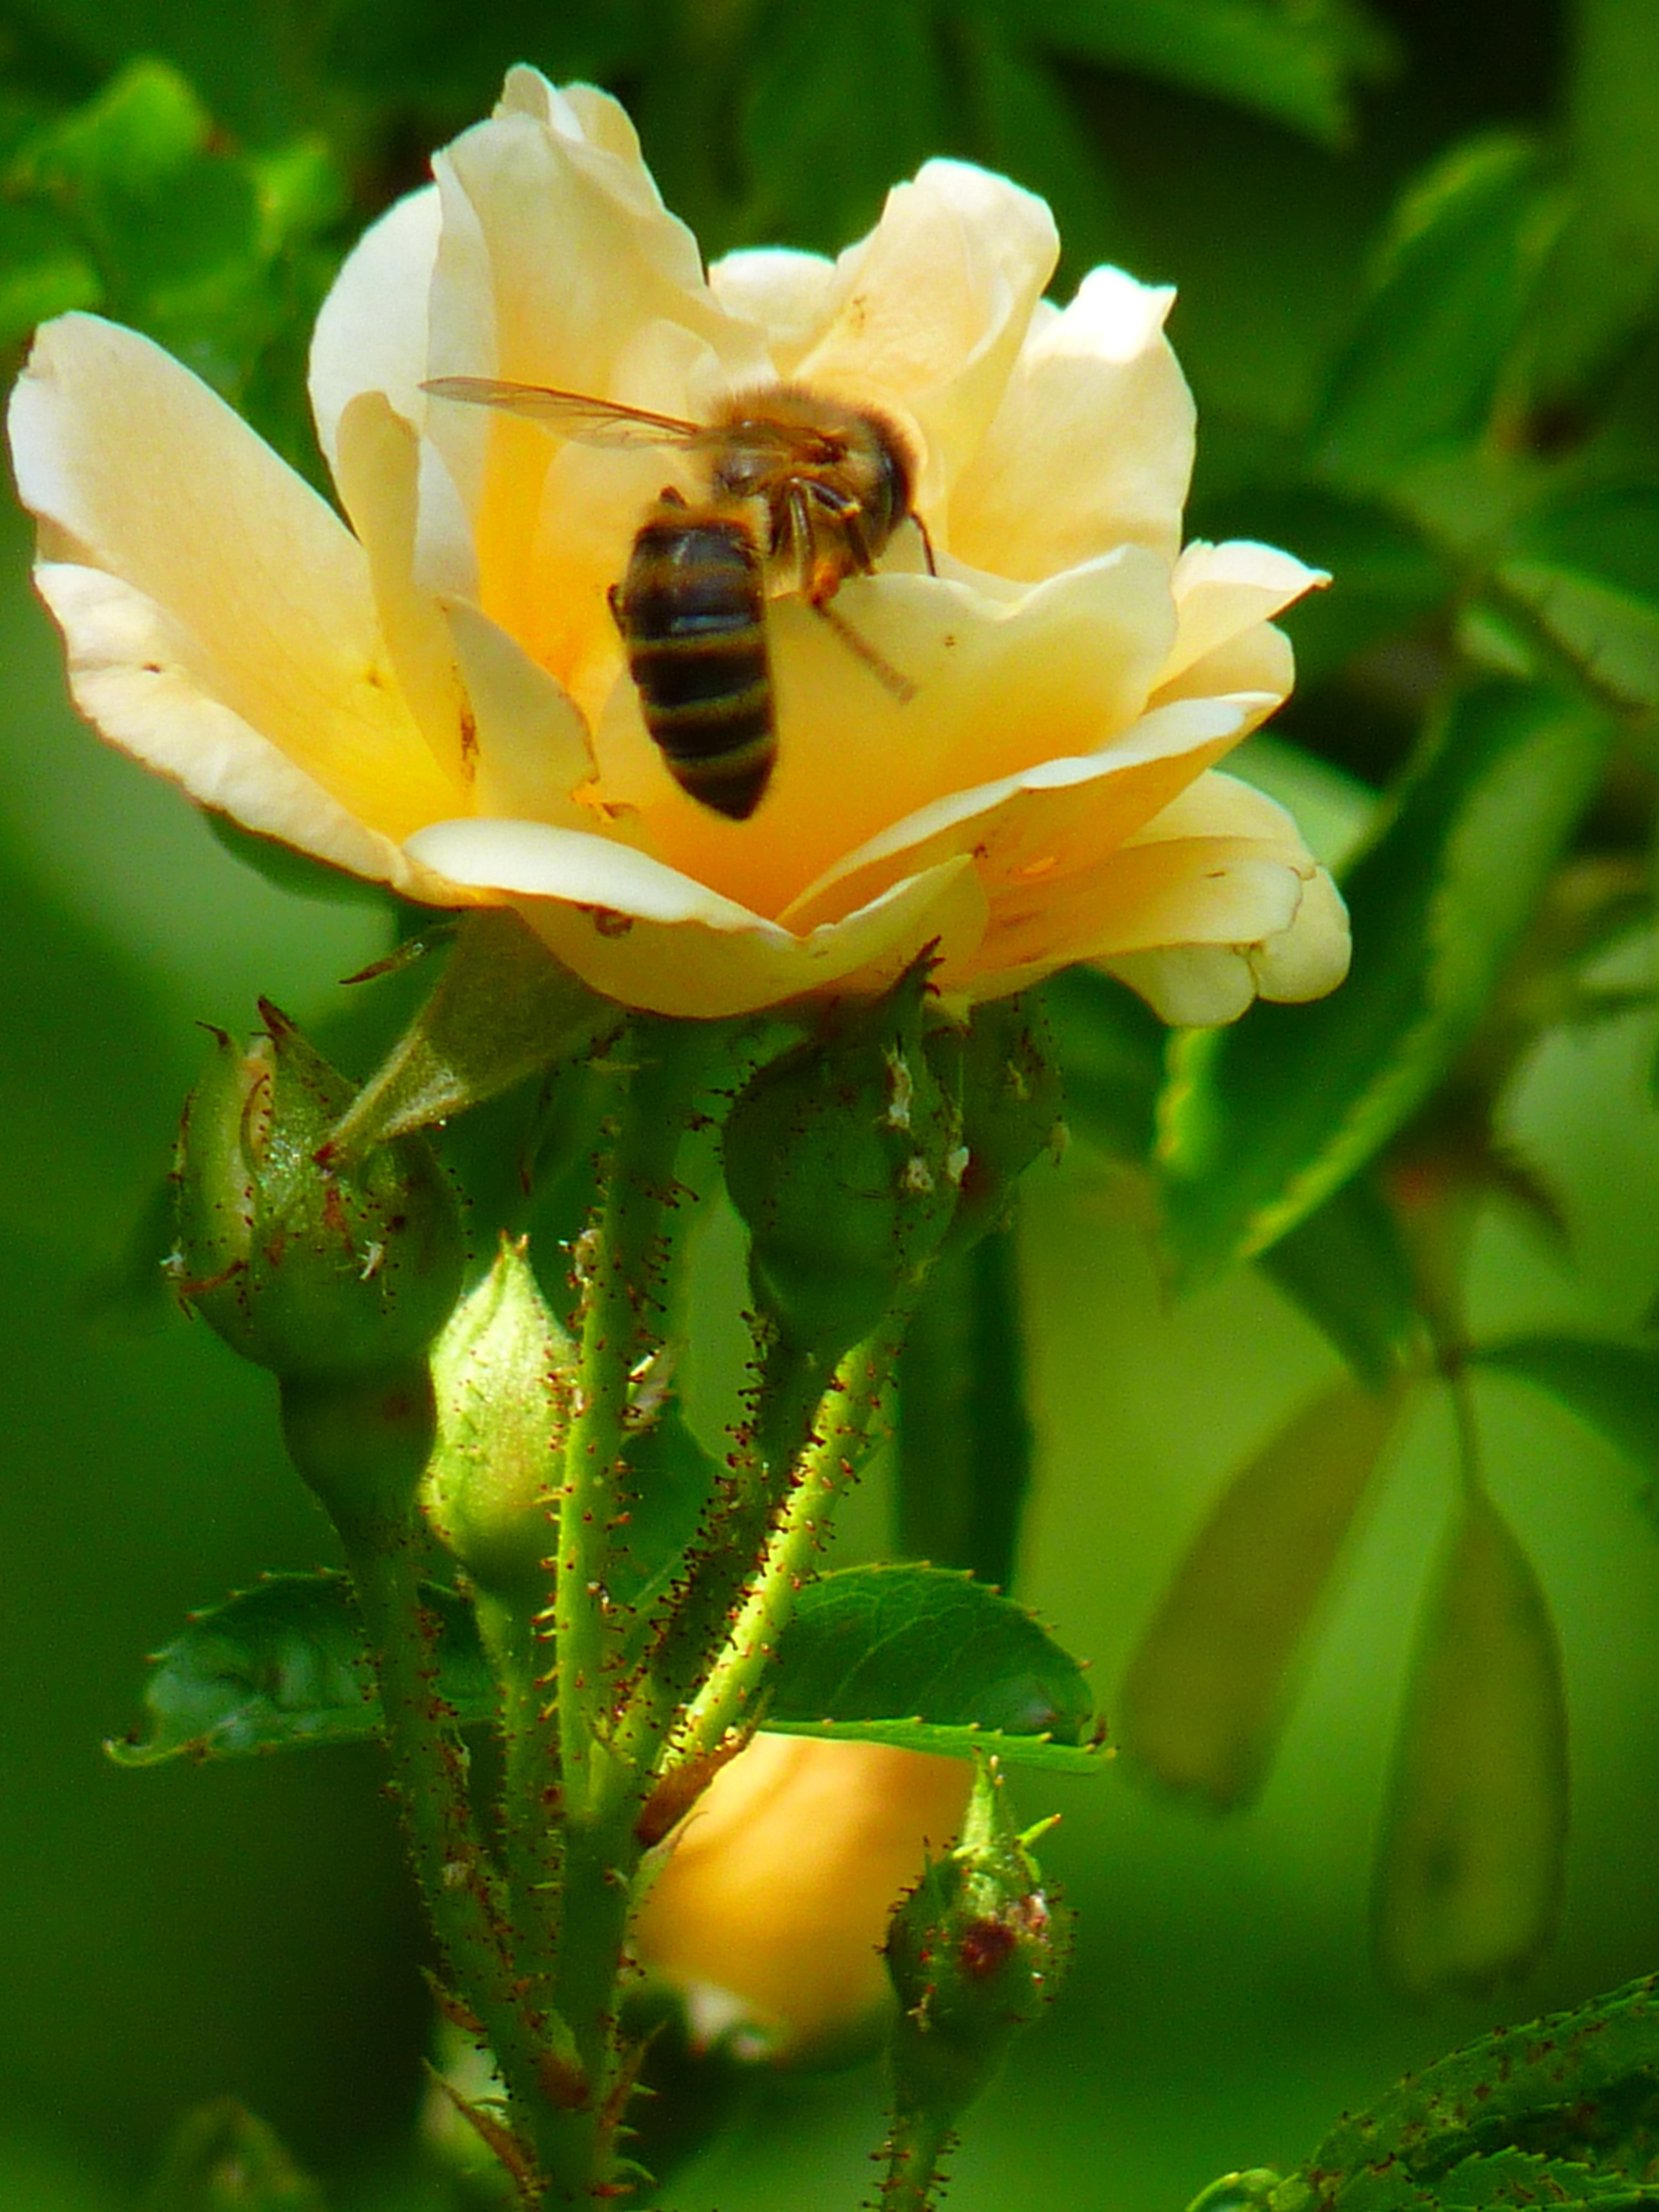
nature, blossom, plant, photography, flower, petal, bloom, rose, orange, pollen, green, insect, botany, yellow, flora, fauna, invertebrate, sprinkle, wildflower, close up, shrub, bee, nectar, macro photography, flowering plant, honey bee, rose family, land plant, membrane winged insect